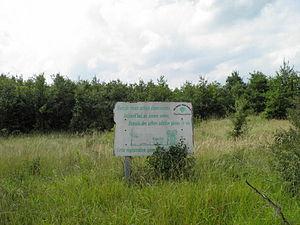
Parcelle 255 en cours de régénération, Forêt d'Halatte, Oise, France
La forêt d'Halatte est une forêt domaniale de Hauts-de-France, située dans le département de l'Oise, proche de Senlis et de Pont-Sainte-Maxence.